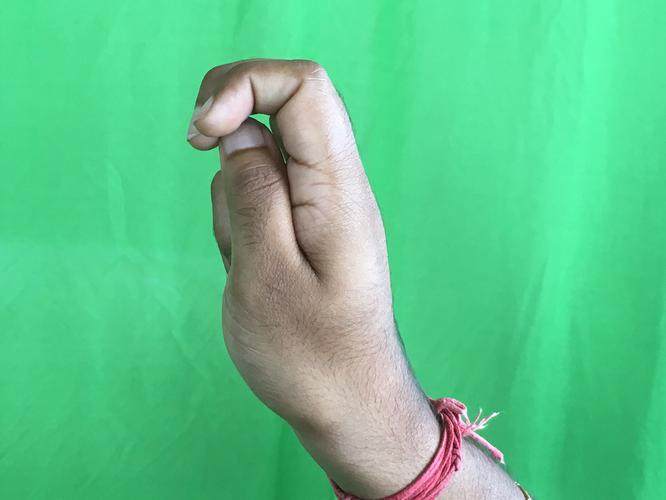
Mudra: Katakamukha_2
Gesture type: single_hand